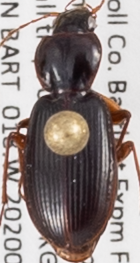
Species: Synuchus impunctatus
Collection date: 2020-09-02
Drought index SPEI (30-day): -0.976
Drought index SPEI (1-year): -0.156
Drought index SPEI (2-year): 0.558